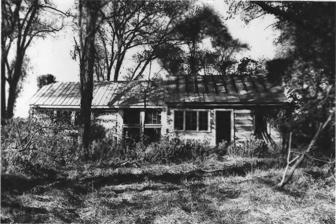
Building: David McEwen House
Country: United States of America
Year built: 1798
Historic house in Tennessee, United States United States historic place David McEwen House U.S. National Register of Historic Places Show map of Tennessee Show map of the United States Location Off the E side of Franklin Rd./US 31 2/10 mi. N of Spencer Creek Rd., Franklin, Tennessee Coordinates 35°56′41″N 86°50′14″W / 35.94480°N 86.83725°W / 35.94480; -86.83725 Area 1 acre (0.40 ha) Built c. 1798 and c. 1830 Architect David McEwen Architectural style Dogtrot log cabin MPS Williamson County MRA NRHP reference No. 88000360 Added to NRHP April 13, 1988 The David McEwen House is a property in Franklin, Tennessee , United States that was listed on the National Register of Historic Places in 1988.  It dates from c. 1798 .  It includes Dogtrot log cabin architecture. This house is one of five log buildings built during 1798 to 1800 (the earliest non-indigenous settling of the area) which survive to the present.  Others, also NRHP-listed, are: the William Ogilvie House , the Andrew Crockett House , the Daniel McMahan House , and the William Boyd House . See also Christopher McEwen House , also NRHP-listed in Franklin, Tennessee References